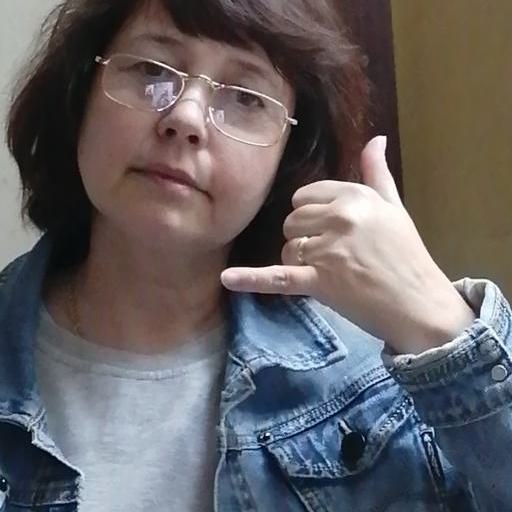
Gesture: call